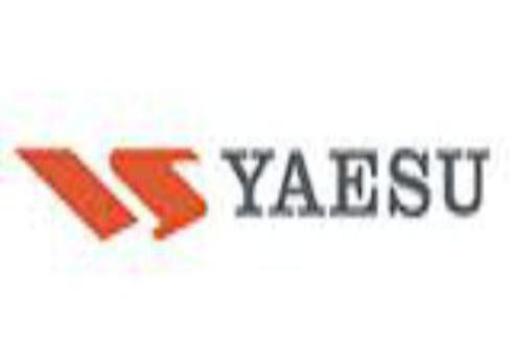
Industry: Electronic